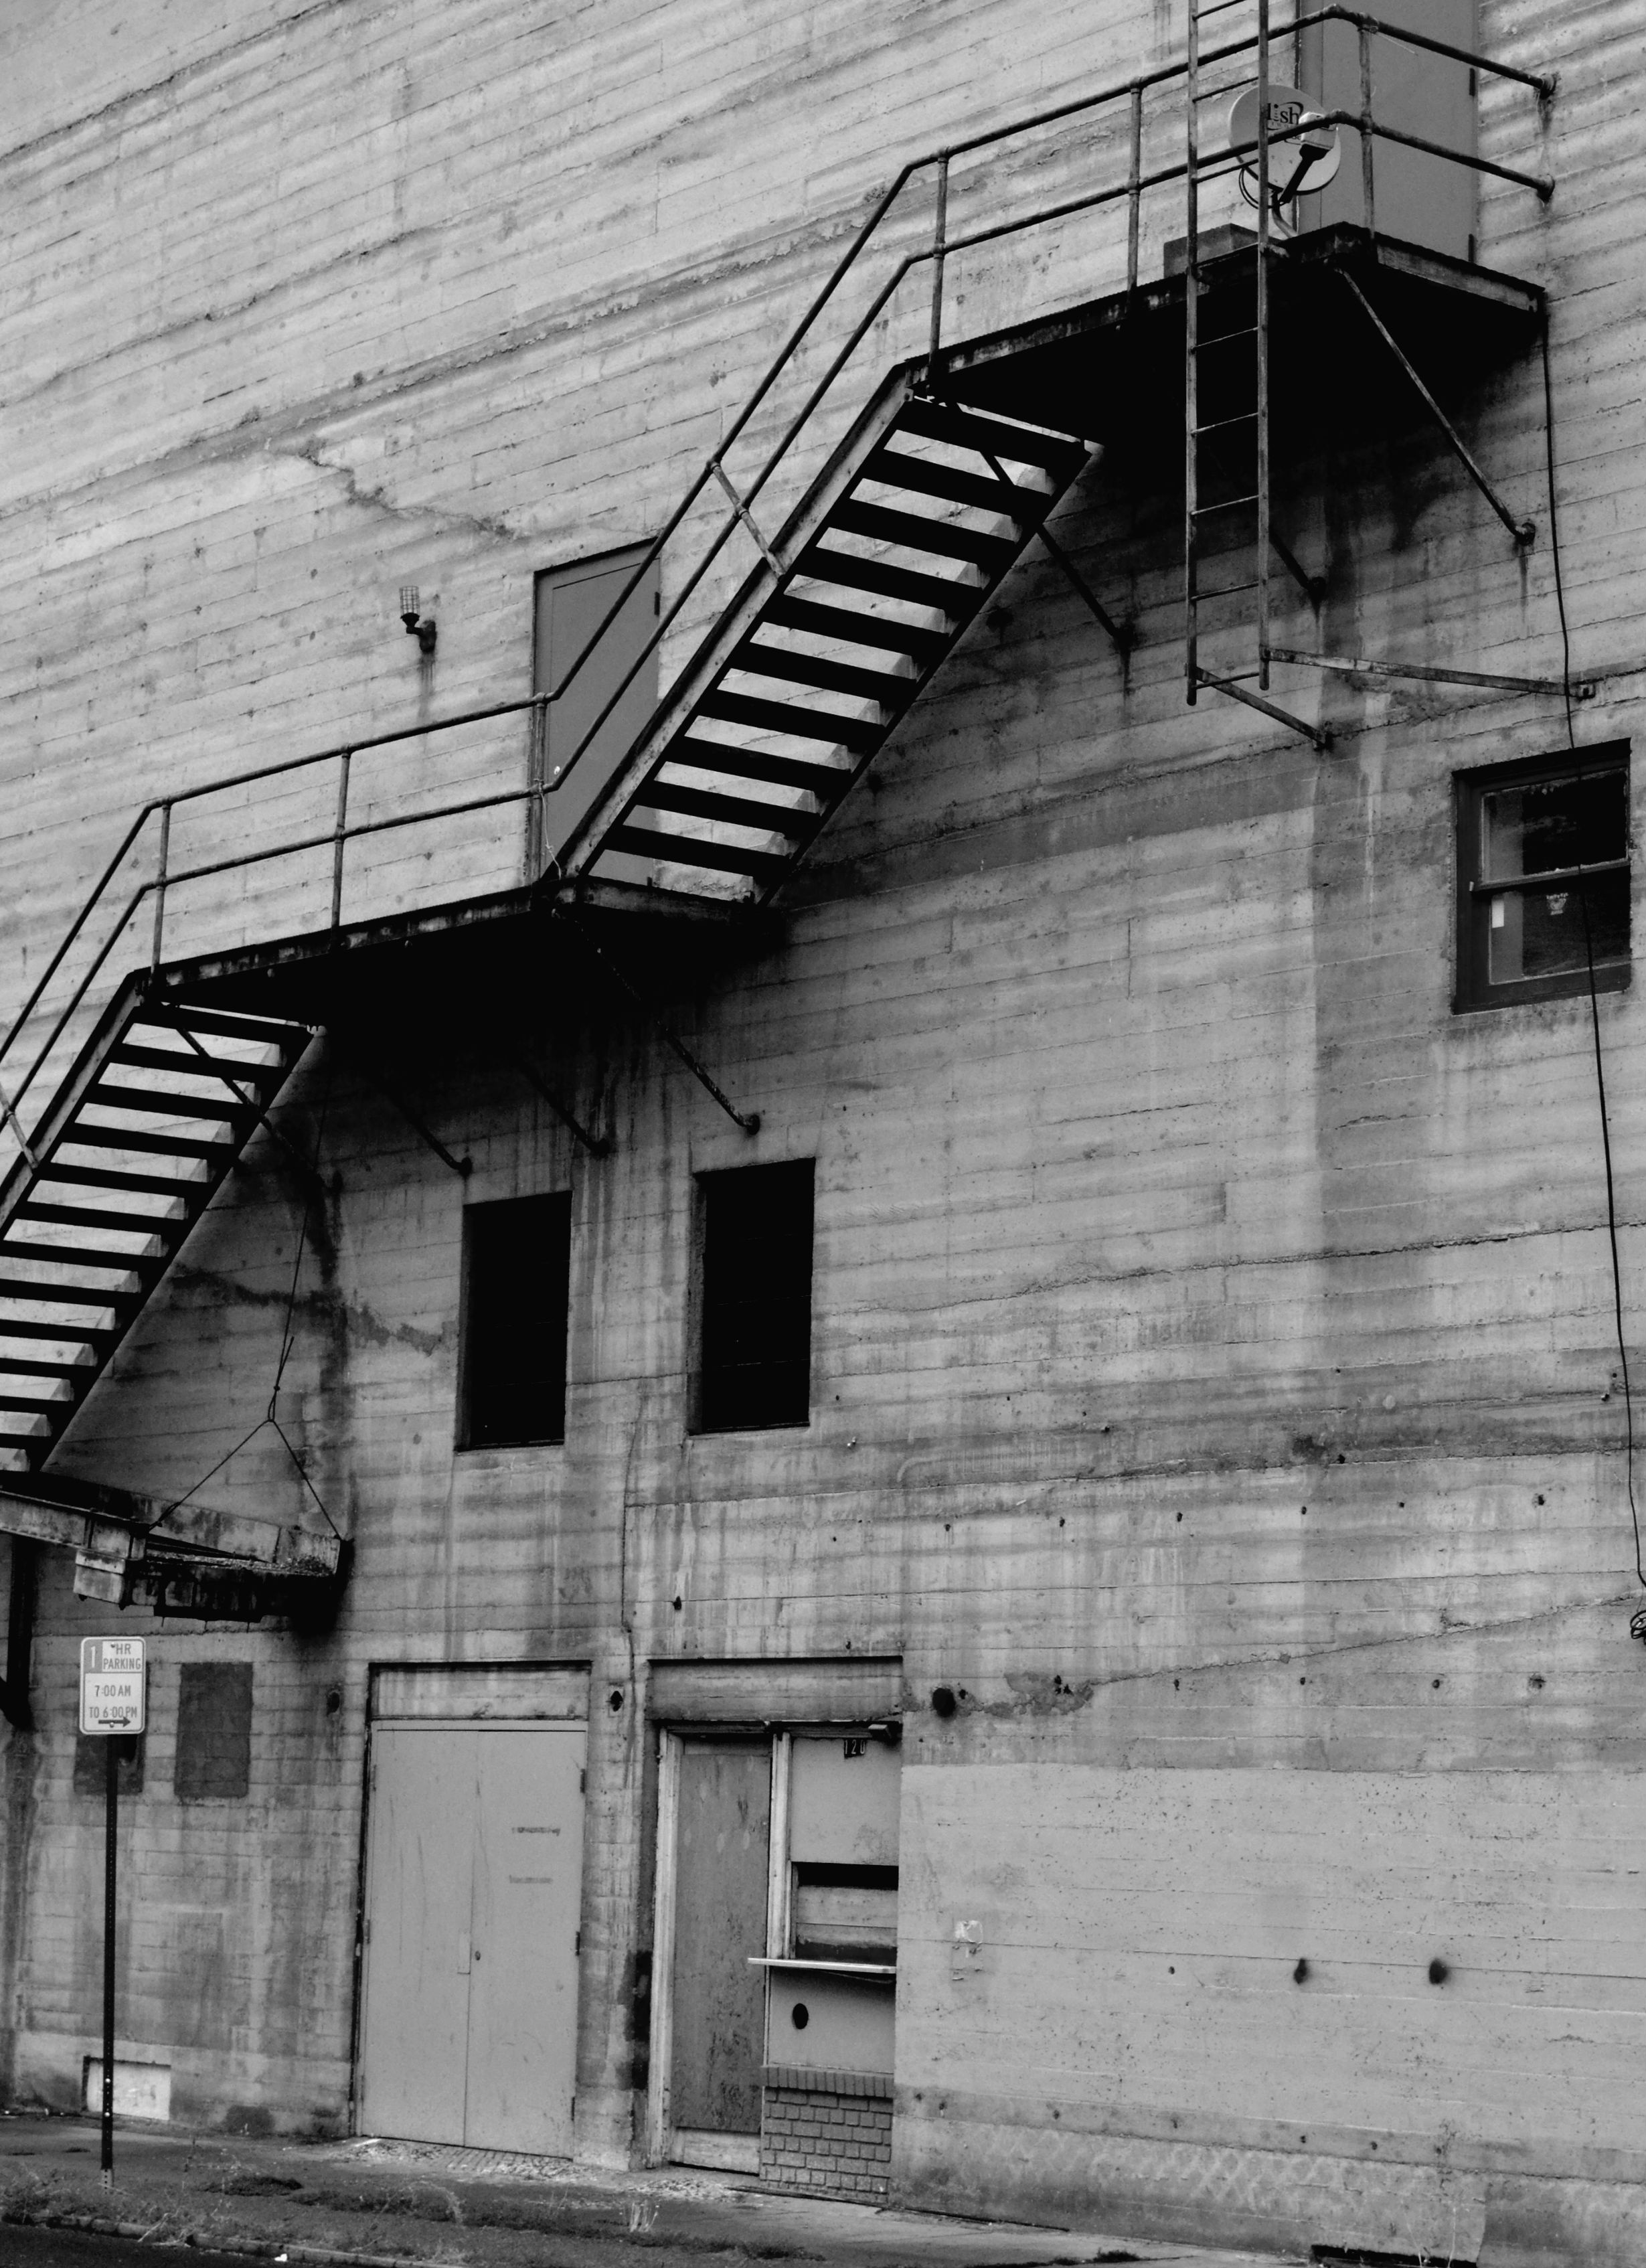
black and white, architecture, wood, white, street, stair, house, building, wall, staircase, steel, facade, black, monochrome, history, urban area, monochrome photography